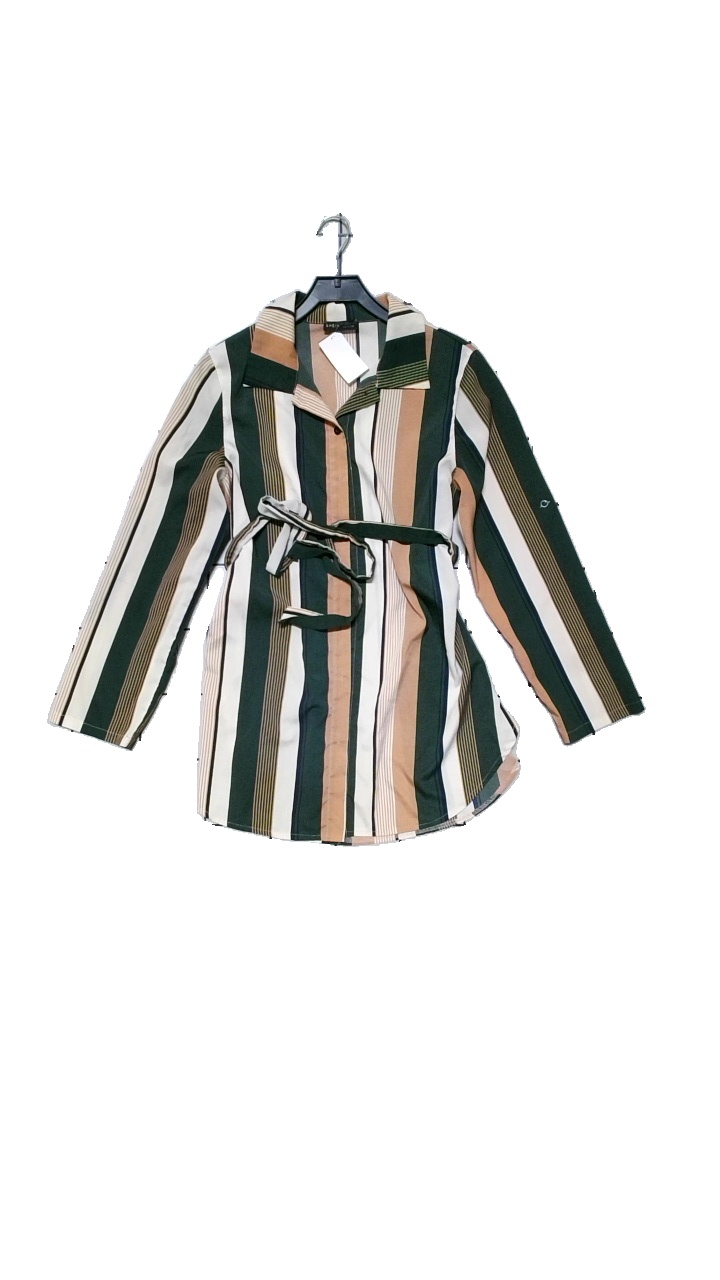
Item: Blouse (Ladies)
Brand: Shein
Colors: Pink, Green, Multicolor
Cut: Long
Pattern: Striped
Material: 100% polyester
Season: All
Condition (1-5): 4
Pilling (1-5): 2
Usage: Reuse
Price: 50-100